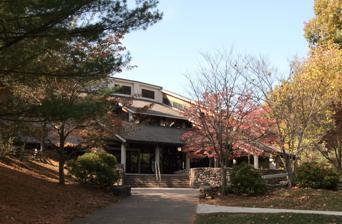
Building: Folk Art Center
Country: United States of America
Year built: 1980
Art museum in Asheville, NC Folk Art Center Folk Art Center Show map of North Carolina Folk Art Center (the United States) Show map of the United States Established 1980 Location Asheville, NC Coordinates 35°35′32″N 82°28′55″W / 35.592352°N 82.482066°W / 35.592352; -82.482066 Type Art museum Collection size 3,500 Visitors 250,000 Nearest car park On site (no charge) The Folk Art Center is a museum of Appalachian folk art and crafts located at milepost 382 on the Blue Ridge Parkway near Asheville, North Carolina . It also houses offices for three separate Parkway partners: the Southern Highland Craft Guild , the National Park Service , and Eastern National (known as EN ). The Centeris a cooperative effort between the Southern Highland Craft Guild, the National Park Service, and the Appalachian Regional Commission and is the most popular attraction on the Parkway, seeing a quarter of a million visitors per year. Opened to the public at its current location in 1980, the Center contains three galleries, a library, and an auditorium, and also houses the Eastern National bookstore and information center. Admission is free. History References